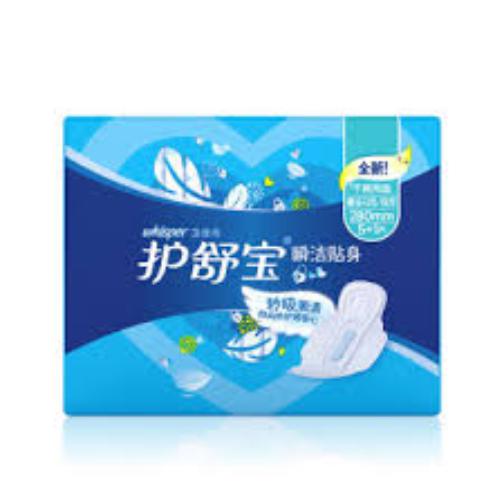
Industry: Necessities